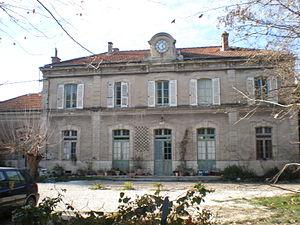
L'ancienne gare d'Uzès (Gard)
Uzès est une commune française située dans le département du Gard, en région Occitanie.
La gare d'Uzès est une gare ferroviaire française de la ligne du Martinet à Beaucaire, située sur le territoire de la commune d'Uzès, dans le département du Gard, en région Occitanie.